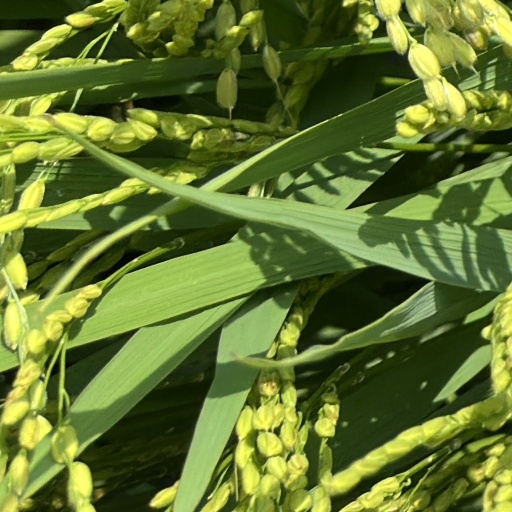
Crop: rice